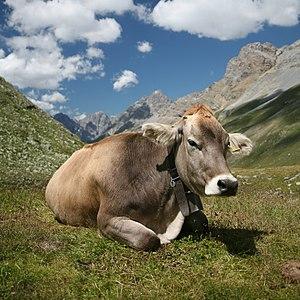
Dandara(Brune Suisse ou Brune des Alpes) vue sous la Fuorcla Sesvenna dans l'Engadine, en Suisse. Italiano: Mucca (Bruna Svizzera) sotto la Fuorcla Sesvenna nell'Engadina, in Svizzera. Català: Una ca:vaca (Bruna Suïssa) als paratges alpins de la Fuorcla Sesvenna, a Engadin, Suïssa. Español: Vaca (Parda Alpina), detrás Fuorcla Sesvenna, en el valle de Engadina, Suiza.